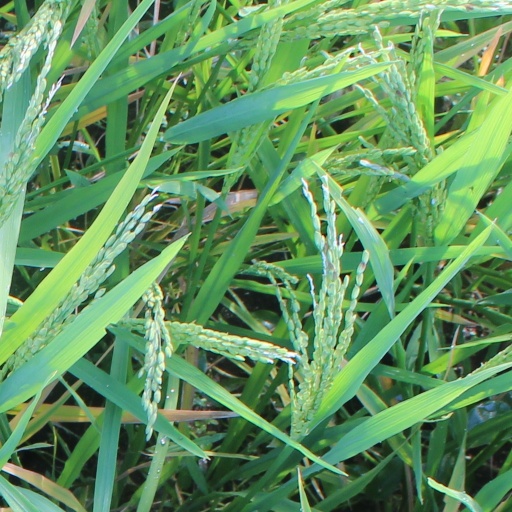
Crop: rice